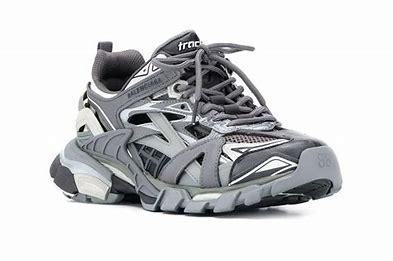
Brand: Balenciaga
Model: Track 2